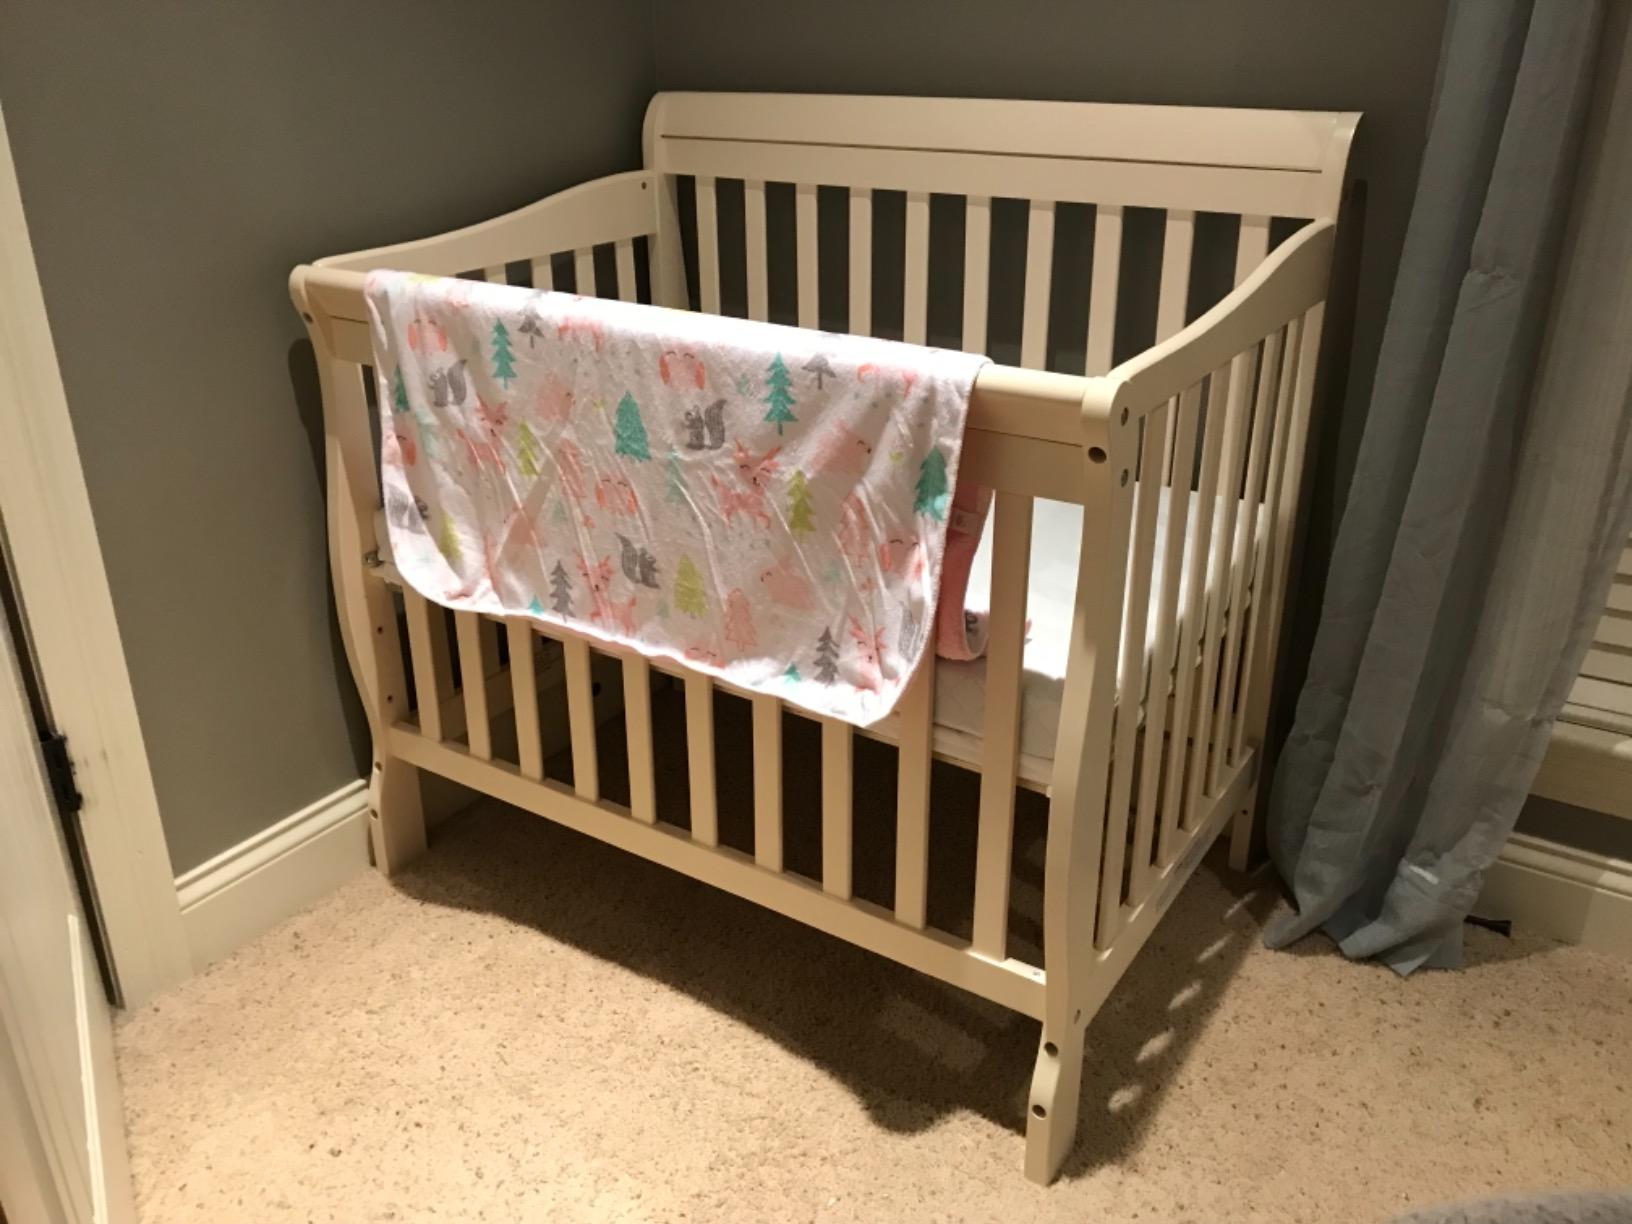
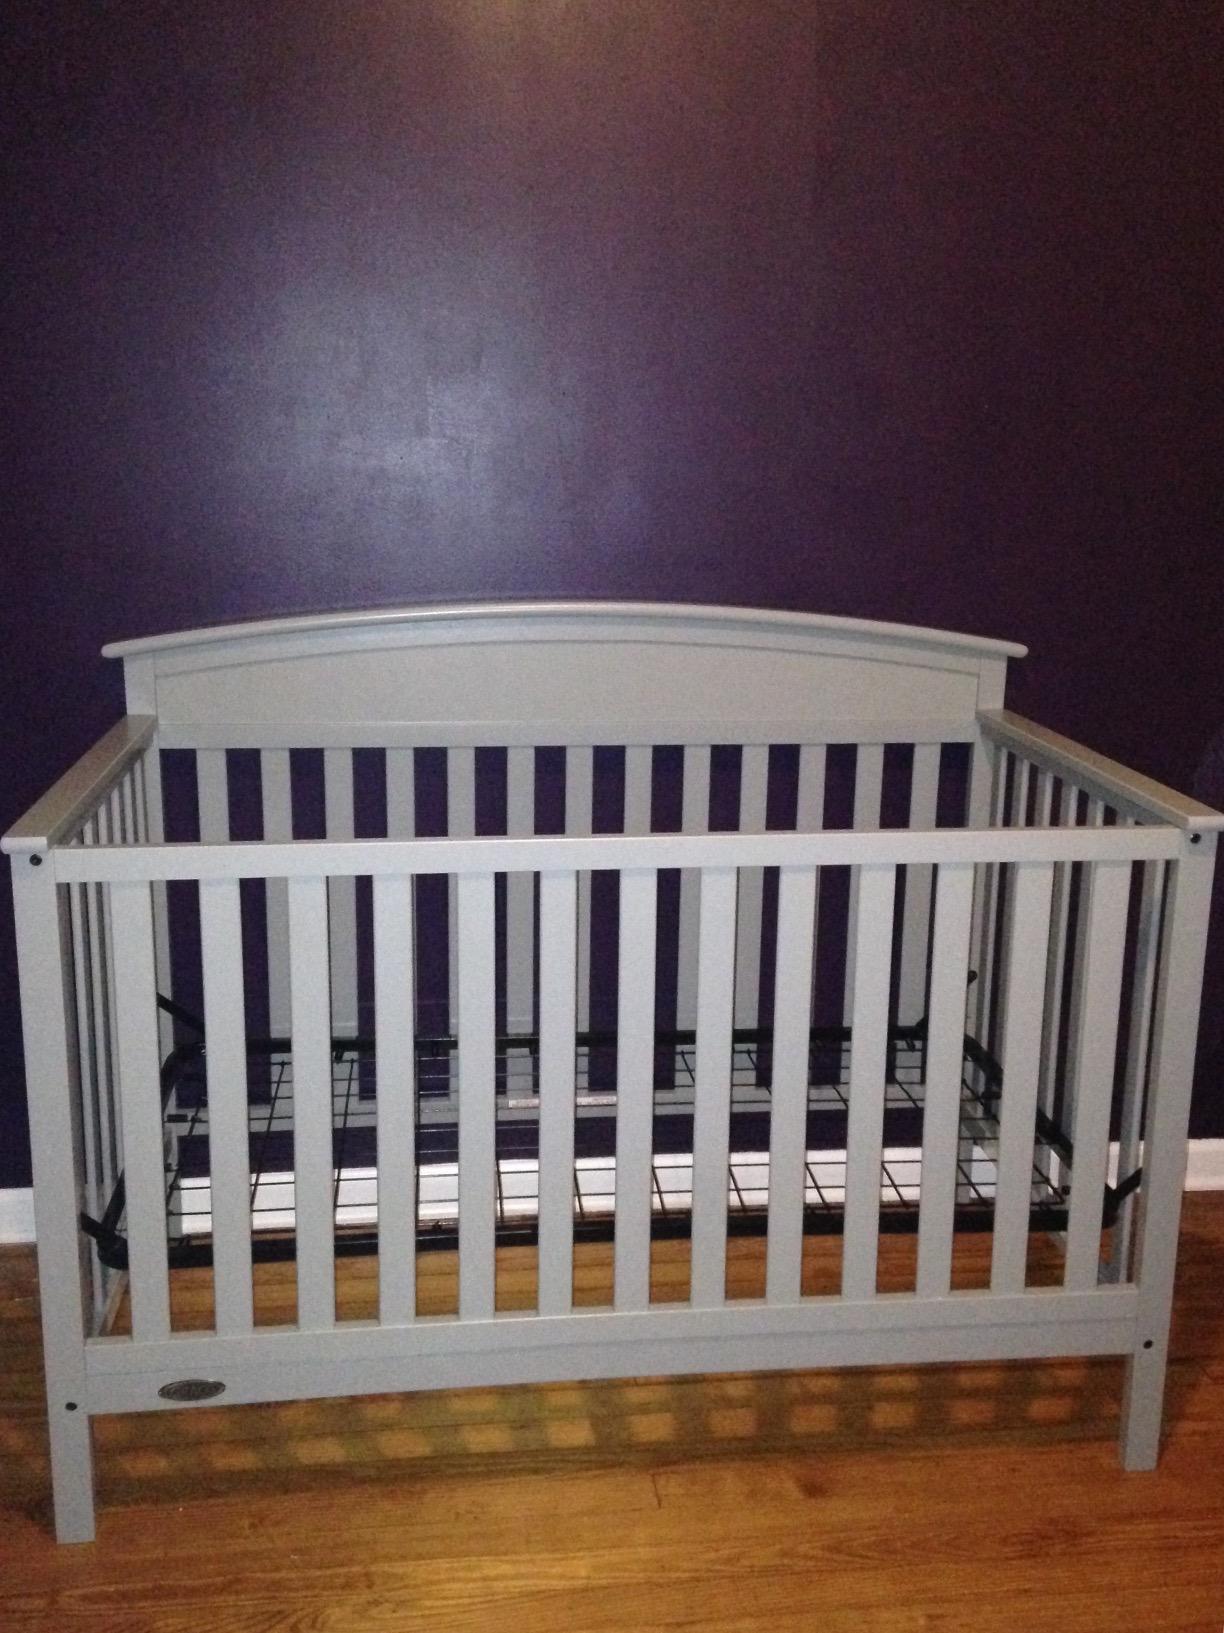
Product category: products_crib
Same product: no